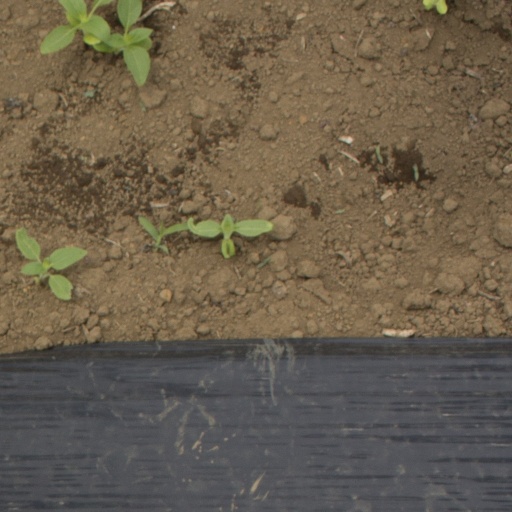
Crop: Jerusalem artichoke